Dhandayuthapani Swamy Temple

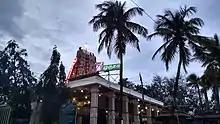
Kulandai Velayudhaswami Temple in the foothills

The temple at the foothills known as "Thiruavinankudi Kulandhai Velappar Temple" is considered as one of the Six Abodes of Murugan. It is located next to "Sarvana Poigai", a sacred tank, which is believed to have been the birthplace of Murugan. Devotees usually visit the temple before going atop the hill.